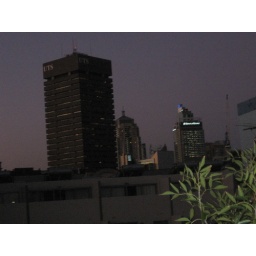
out of my window 6 (UTS=my uni, awarded the prestigious title "ugliest tower in Sydney" in 2006)